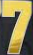
Number: 7